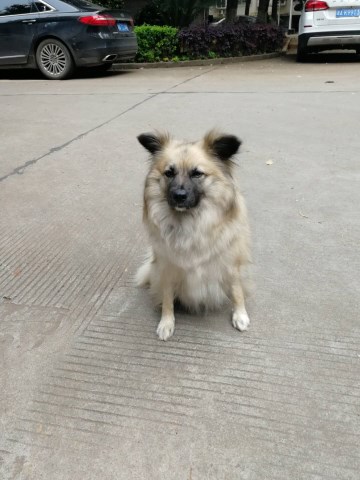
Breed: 806-n000129-papillon